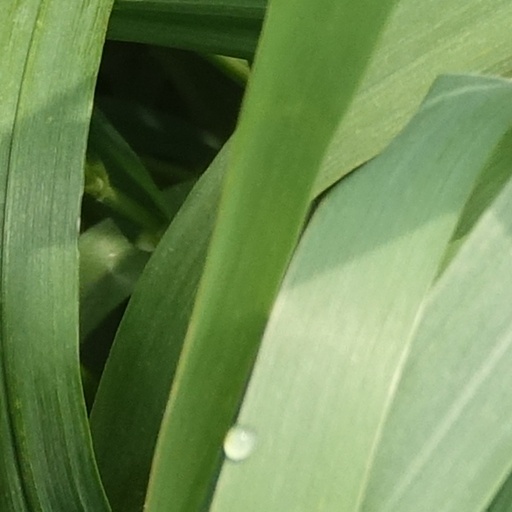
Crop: wheat